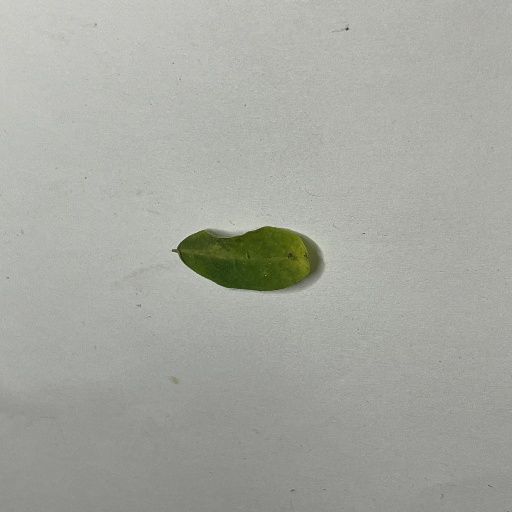
Species: Sojina
Leaf condition: Bacterial Spot